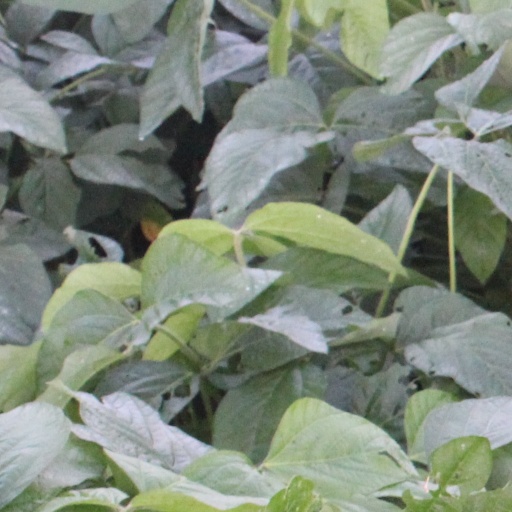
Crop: soybean